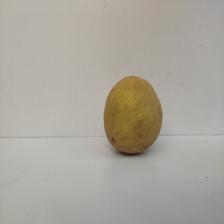
Size: Large